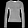
Label: Pullover